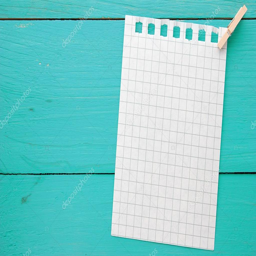
a piece of paper with a pin on turquoise blue wooden board -- stock photo #